Agadir

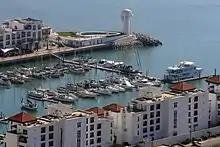
Agadir Marina

Agadir has a semi-arid climate (Köppen: "BSh") with warm summers and mild winters. Located along the Atlantic Ocean, Agadir has a very mild climate. The daytime temperature generally stays in the 20s °C (70s °F) every day with averages around , with the winter highs typically reaching in January.